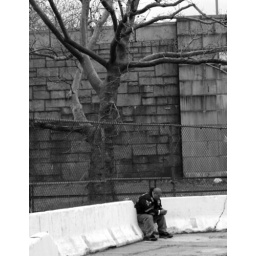
man sitting near tunnel on the street in the south bronx